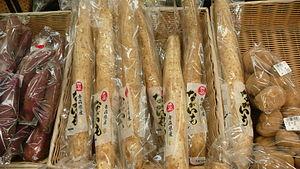
« Igname » est un nom vernaculaire ambigu désignant en français plusieurs espèces de plantes appartenant au genre Dioscorea, famille des Dioscoreaceae, cultivées dans toutes les régions tropicales du globe terrestre, dans un but alimentaire, pour leurs tubercules riches en amidon. Le terme désigne aussi le tubercule lui-même consommé comme légume-racine. En Amérique du Nord et au Canada, ce qu'on appelle igname est souvent en fait une patate douce.